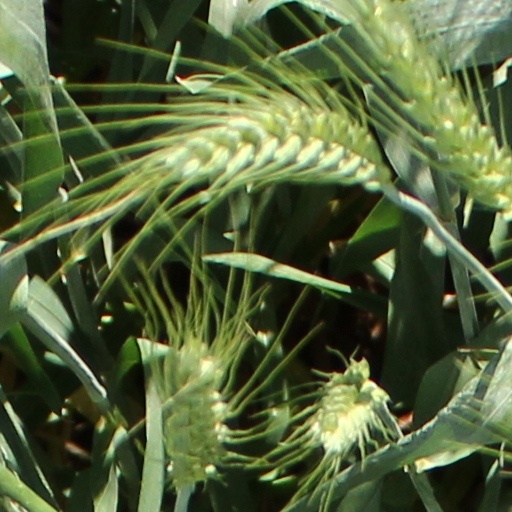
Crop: wheat